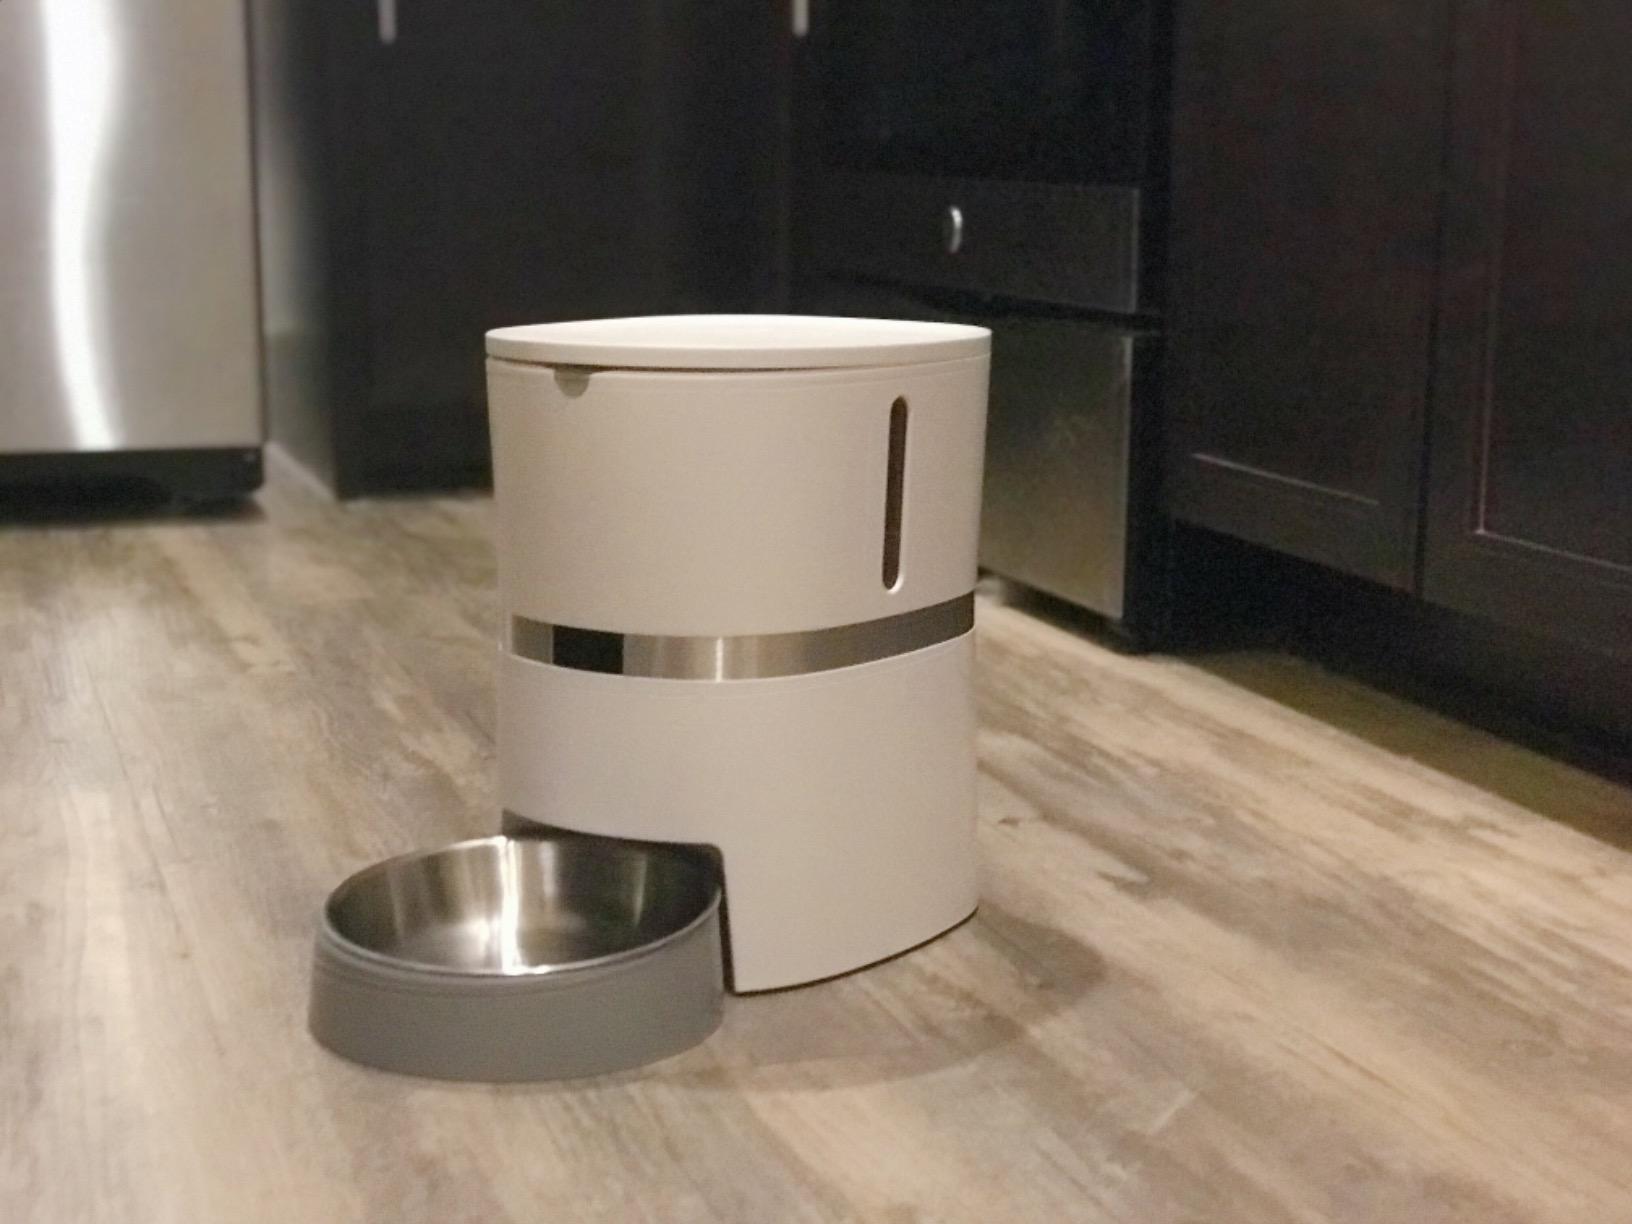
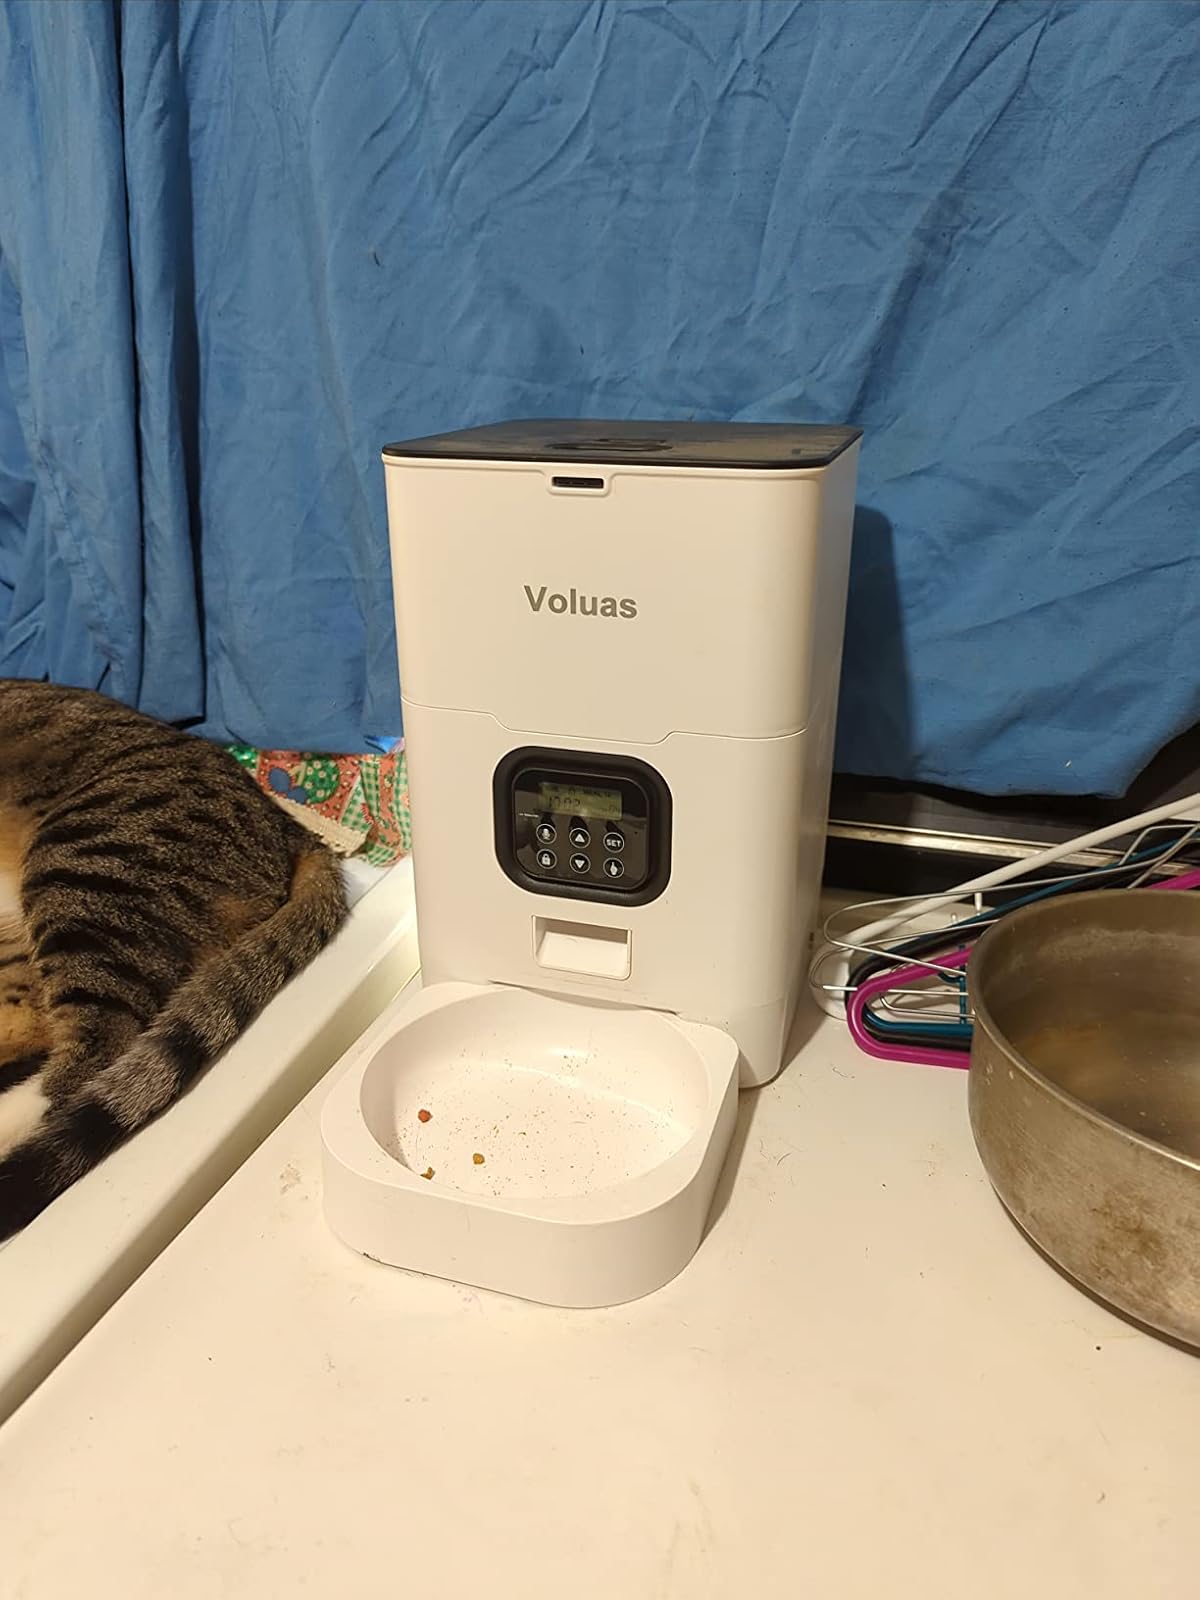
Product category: items_feeder
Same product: no